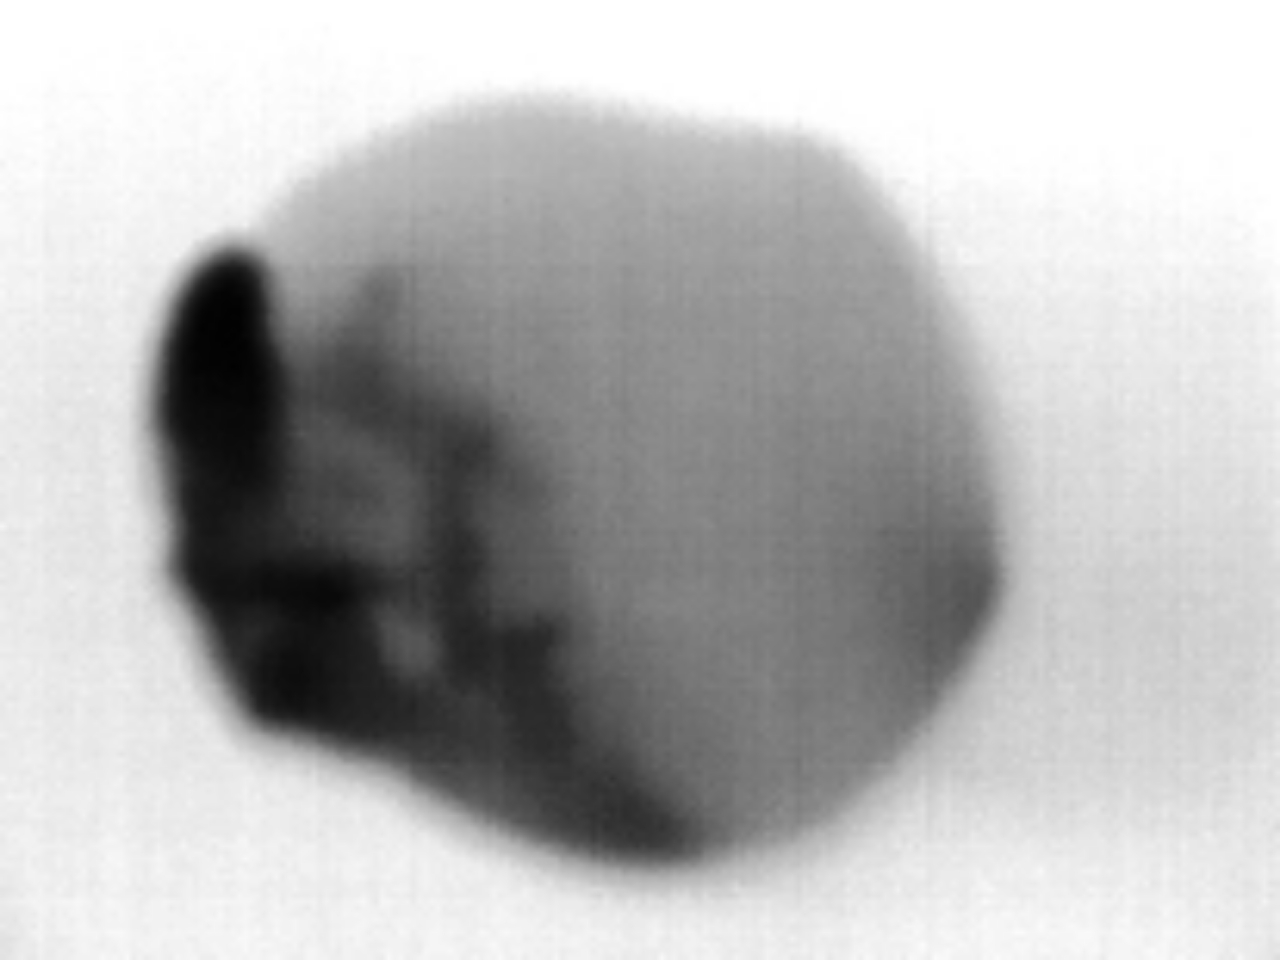
Label: Major Defect